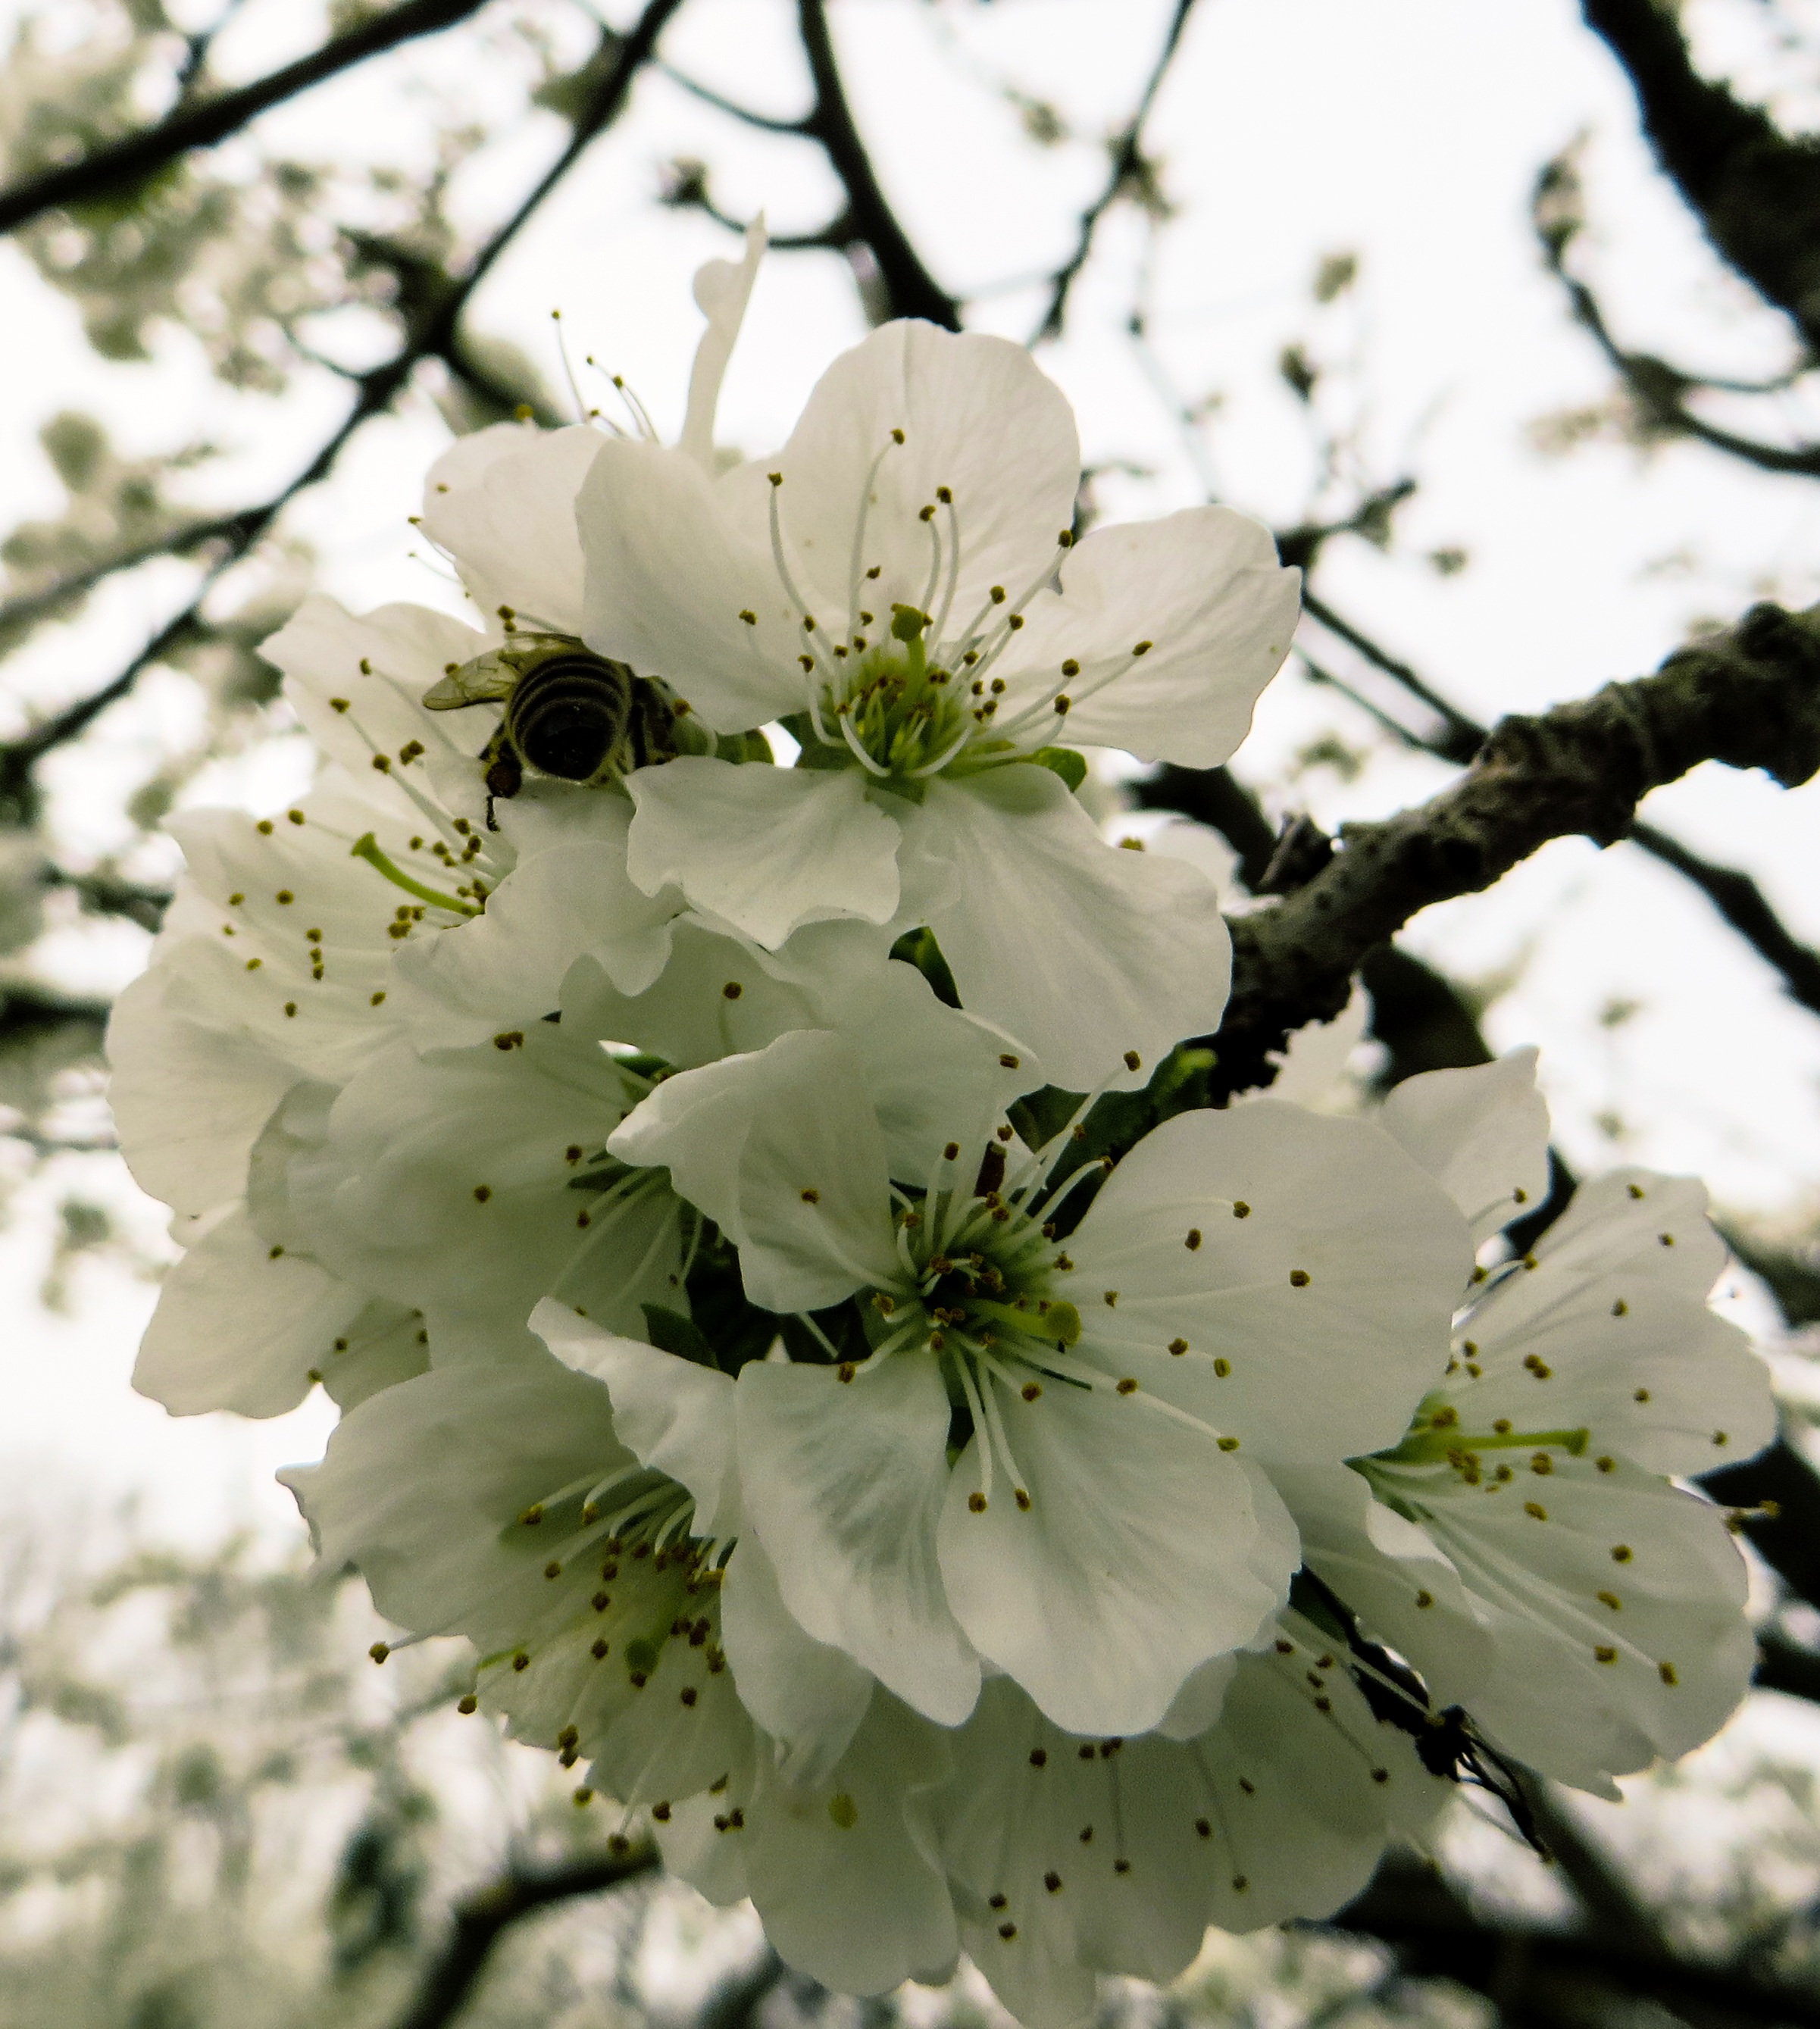
tree, nature, branch, blossom, black and white, plant, white, flower, petal, bloom, spring, produce, botany, monochrome, close, flora, cherry blossom, flowers, close up, shrub, bee, macro photography, spring awakening, flowering plant, woody plant